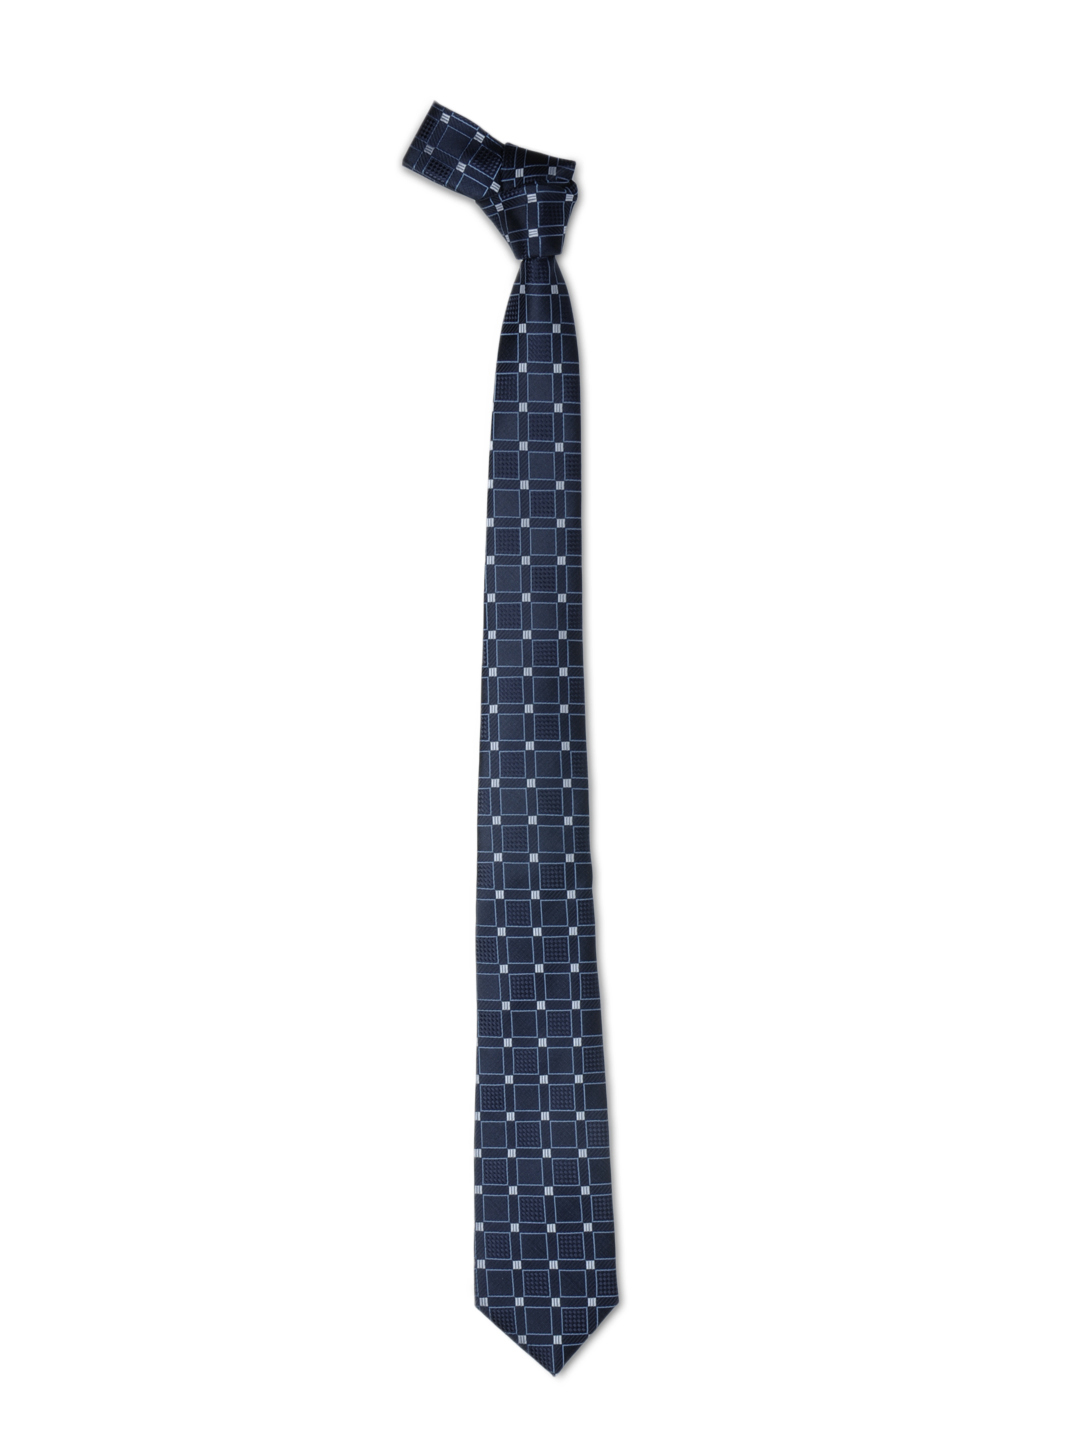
Park Avenue Men Navy Blue Tie
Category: Accessories / Ties / Ties
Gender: Men
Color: Navy Blue
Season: Summer 2012
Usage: Ethnic